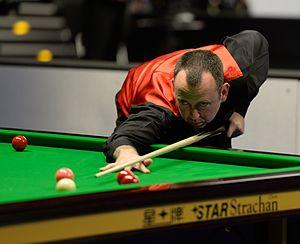
Mark James Williams est un joueur de snooker gallois né le 21 mars 1975 à Cwm, Ebbw Vale, Blaenau Gwent. Williams fait partie des meilleurs joueurs de son époque, compilant 22 titres sur des tournois classés et trois victoires au championnat du monde.